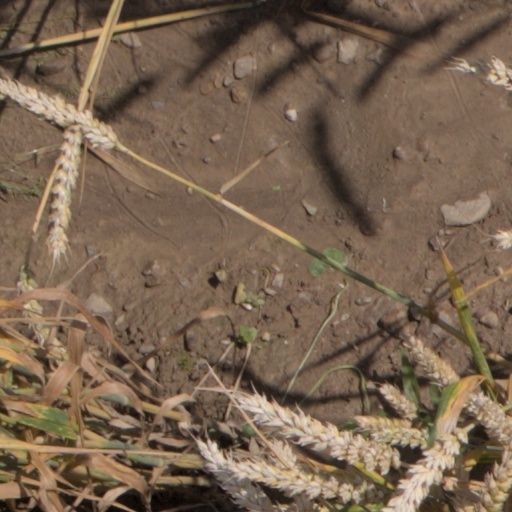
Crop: wheat